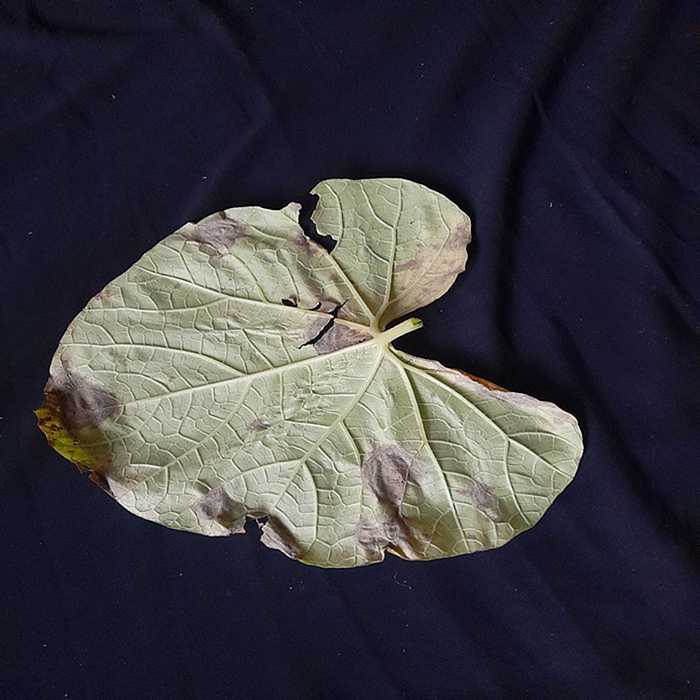
Plant: Bottle gourd
Label: Downey mildew